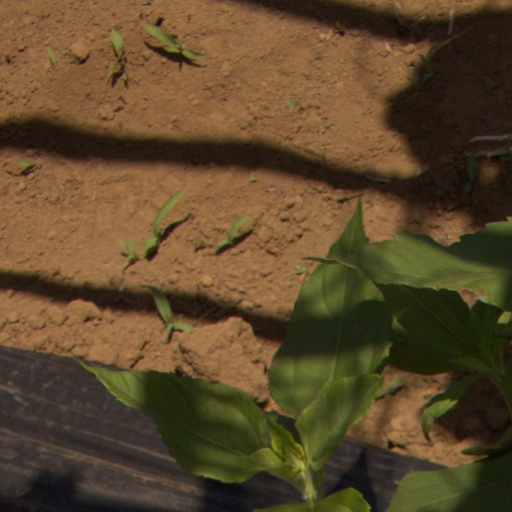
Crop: Jerusalem artichoke